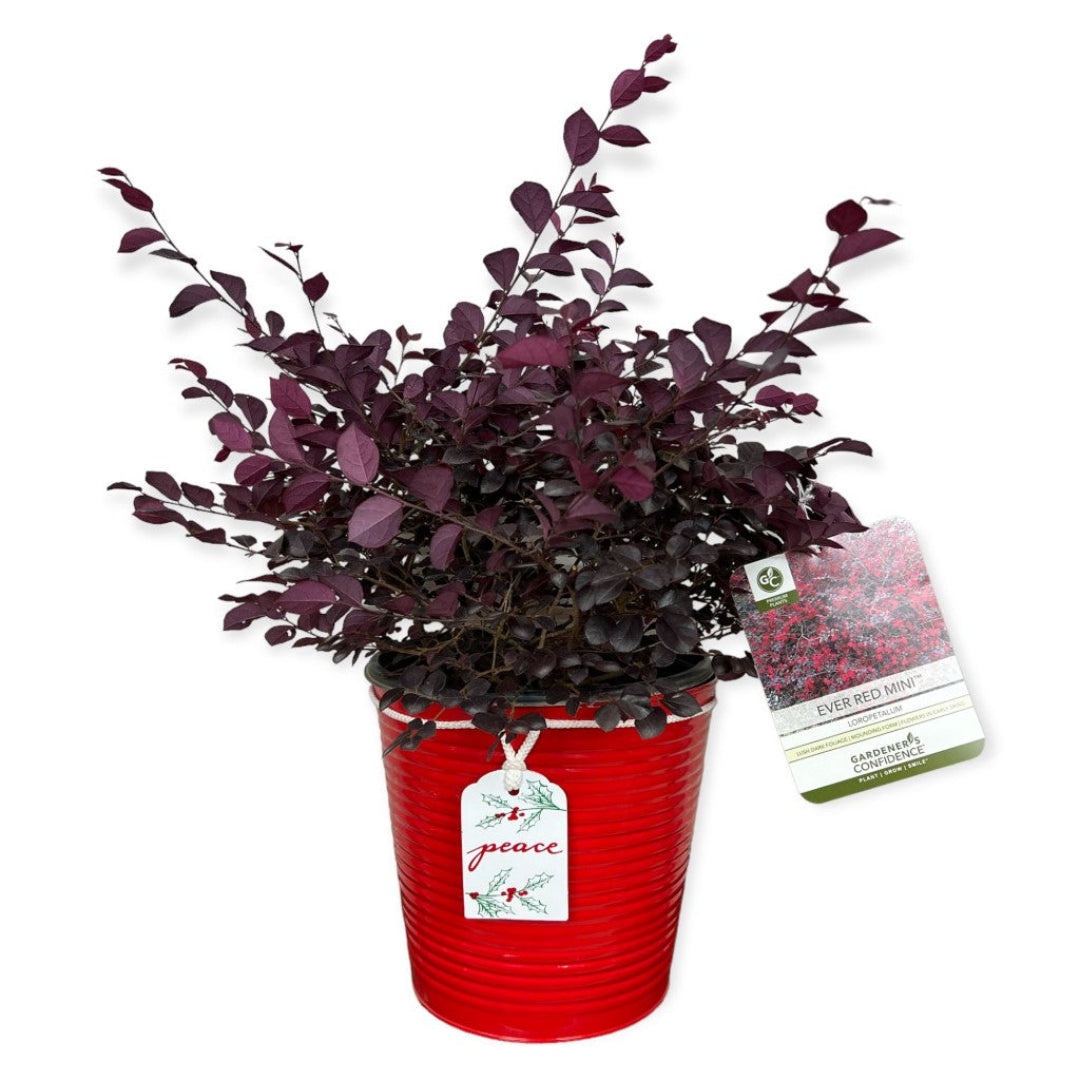
[PRE ORDER] Ever Red Mini Loropetalum
Ever Red Mini Loropetalum Ever Red Mini Loropetalum is a beautiful compact evergreen shrub known for its rich purple foliage and striking red fringe-like blooms each spring. Its small size makes it perfect for borders, container gardening, or adding color to smaller landscapes. � Deep purple foliage for year-round beauty � Vivid red fringe flowers in spring � Mature Height: 24–36 inches ☀️ Full Sun to Partial Shade � Ideal for borders, containers, and rock gardens Tip: Plant in well-drained soil for best results and color retention. Growing Zones: 7–10 outdoors Mature Height: 24–36 inches Sunlight: Full Sun to Partial Shade Mature Width: 36–48 inches Botanical Name: Loropetalum chinense 'Ever Red Mini' Growth Rate: Moderate Bloom Time: Spring Type: Evergreen Shrub FAQ's How tall does Ever Red Mini Loropetalum grow? It grows 24–36 inches tall and 36–48 inches wide. Does Ever Red Mini Loropetalum keep its leaf color all year? Yes, it maintains deep purple foliage year-round. Where should I plant Ever Red Mini Loropetalum? It’s ideal for borders, rock gardens, and container planting. When does it bloom? It blooms in spring with vivid red fringe-like flowers.
Brand: Pixies Gardens
Category: Home & Garden > Plants > Indoor & Outdoor Plants > Bushes & Shrubs > Shrubs